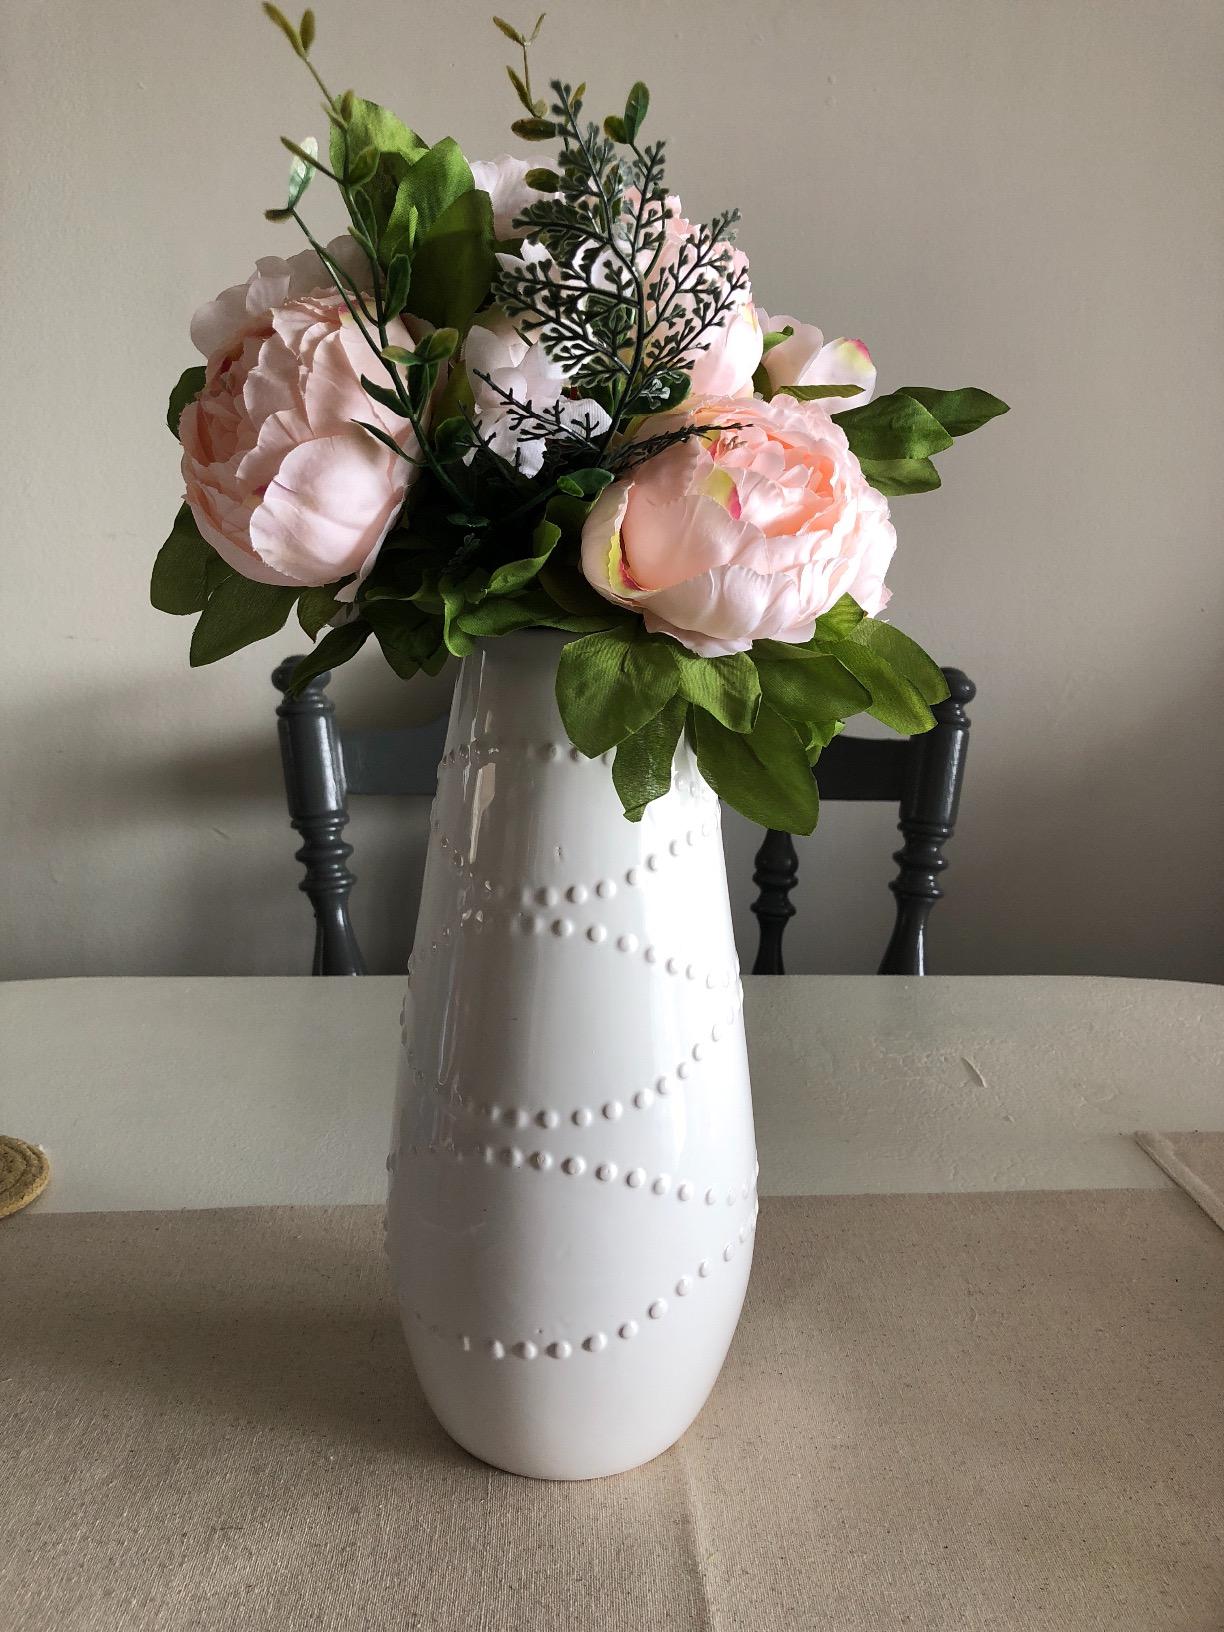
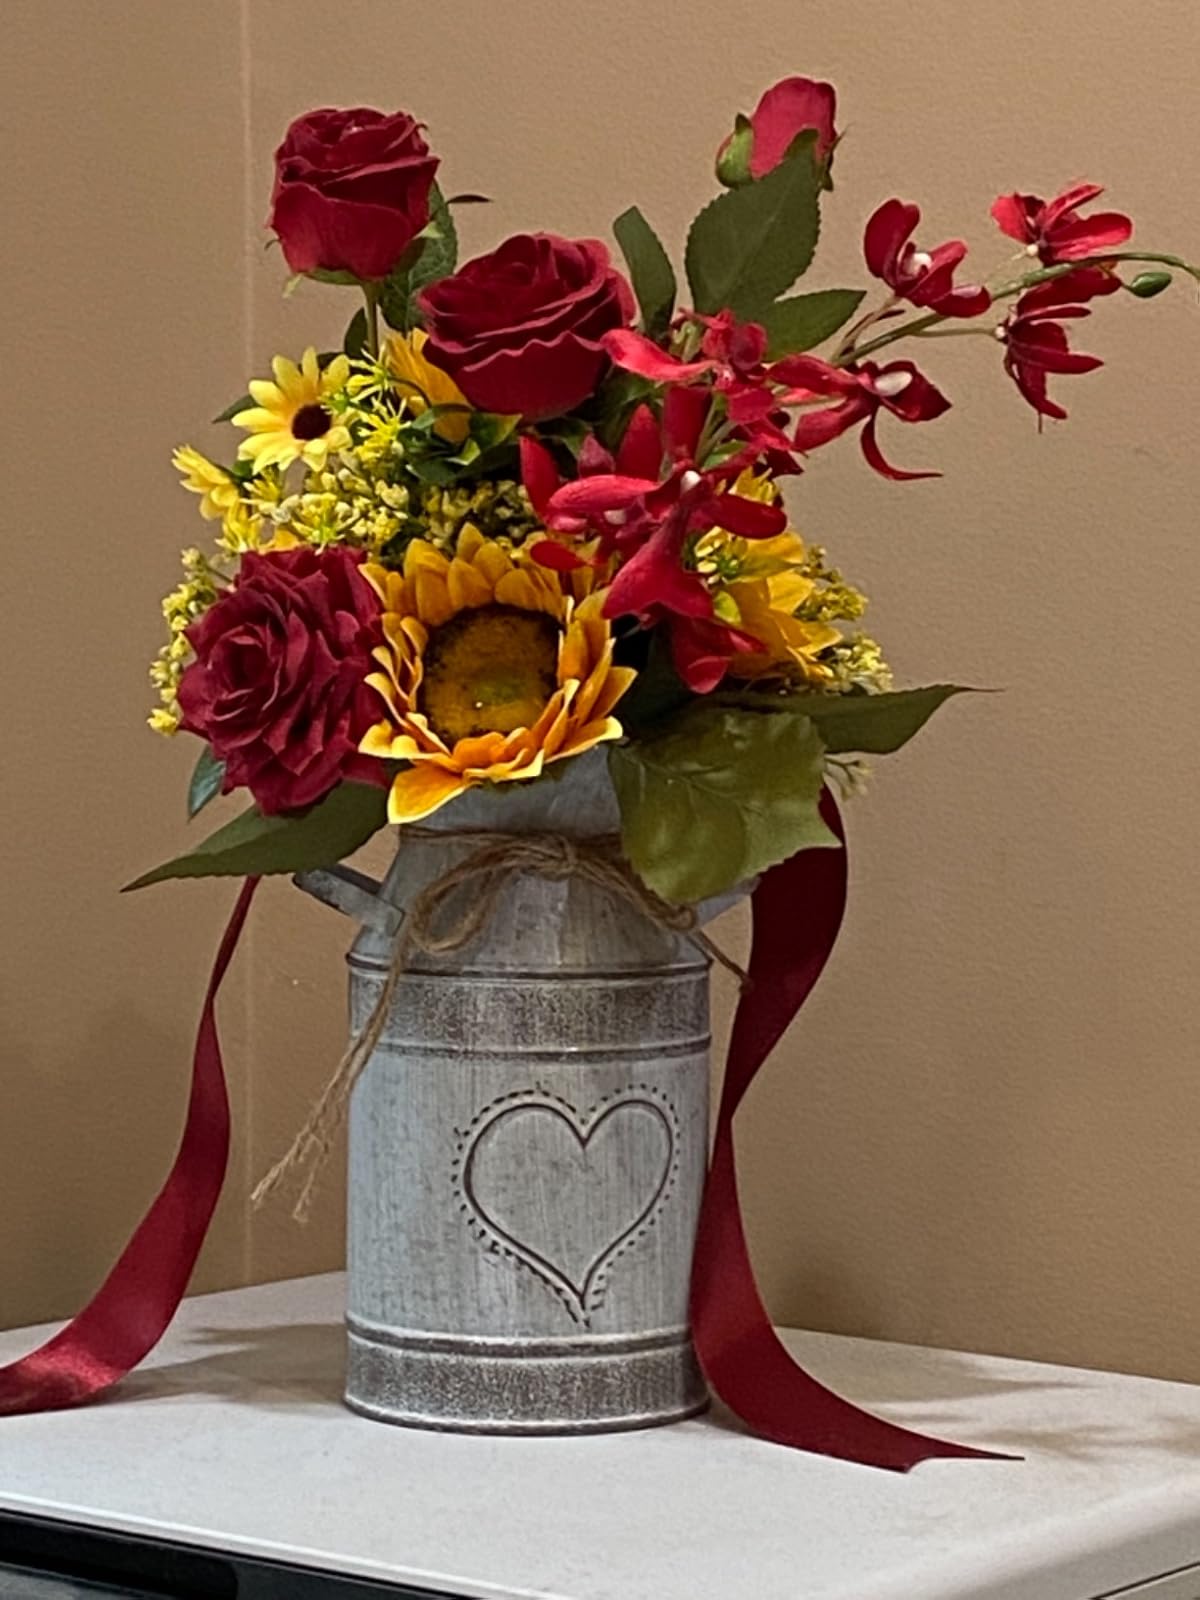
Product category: vase
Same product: no